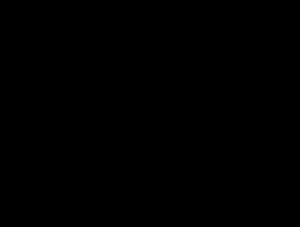
La cerbérine, ou 2'-O-acétylnériifoline, est un composé organique de formule C₃₂H₄₈O₉ présent naturellement dans les graines du genre Cerbera, genre de plantes dicotylédones de la famille des Apocynaceae, qui comprend notamment l'arbre à suicide et le faux manguier.